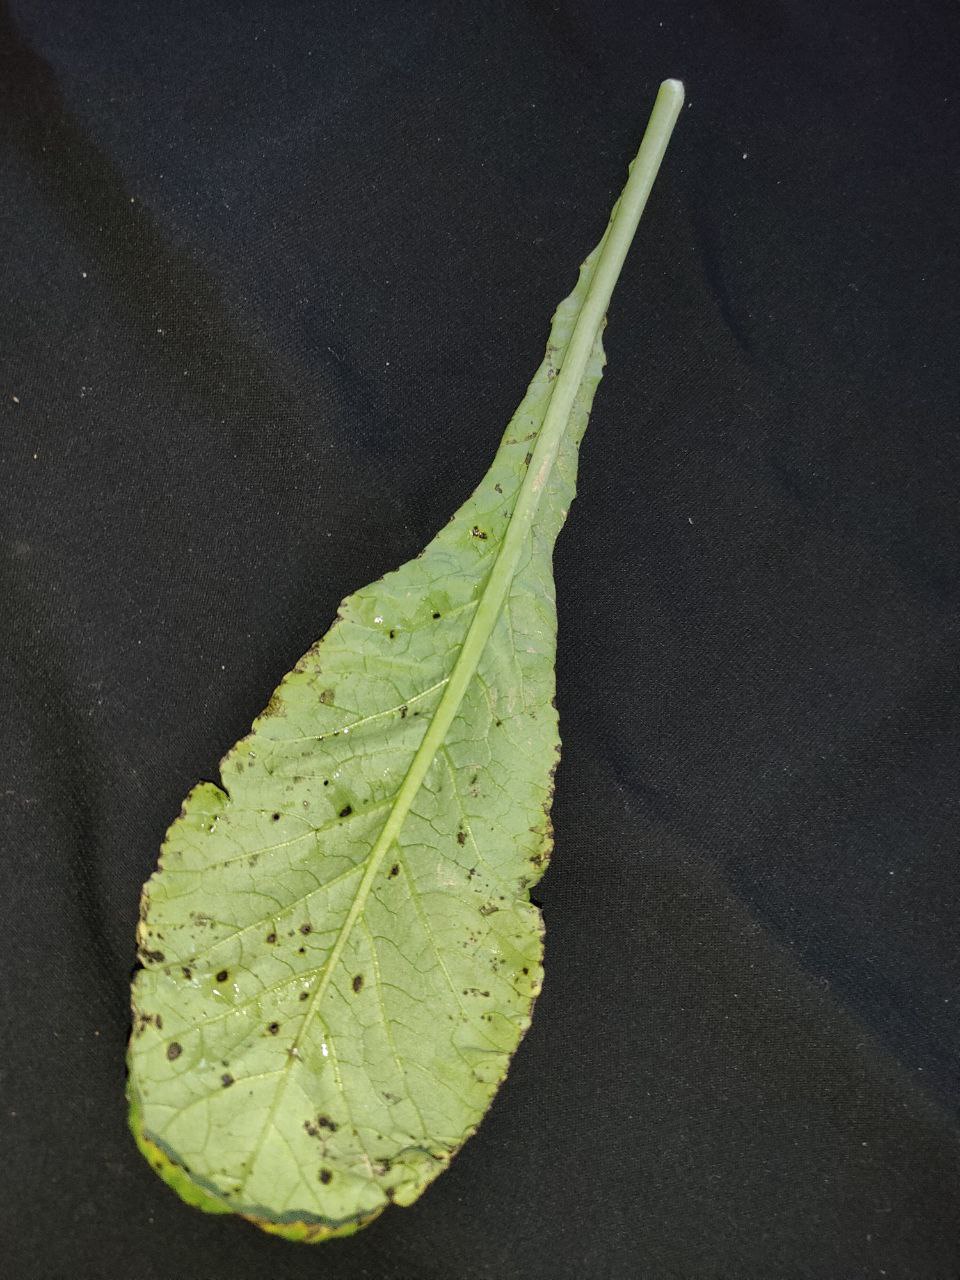
Label: Black leaf spot